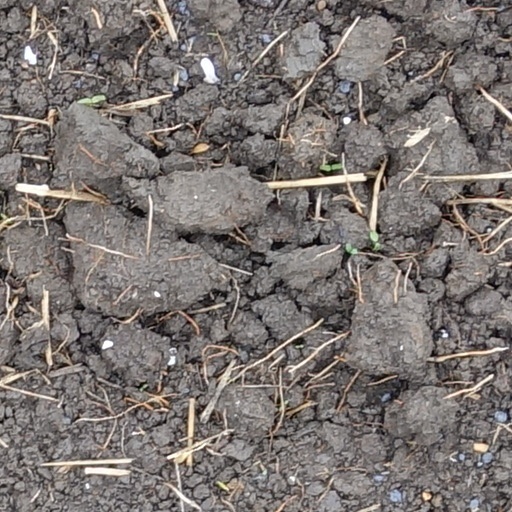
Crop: wheat